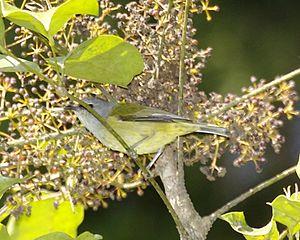
Le Zostérops javanais est une espèce de passereau à la famille des Zosteropidae. Il est endémique d'Indonésie.
Le genre Lophozosterops regroupe six espèces d'oiseaux appartenant à la famille des Zosteropidae. Toutes sont endémiques d'Indonésie, sauf le Zostérops de Goodfellow, endémique des Philippines.